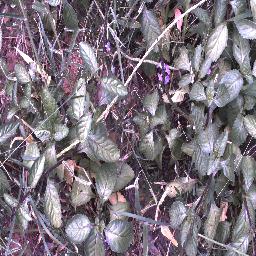
Label: snake_weed